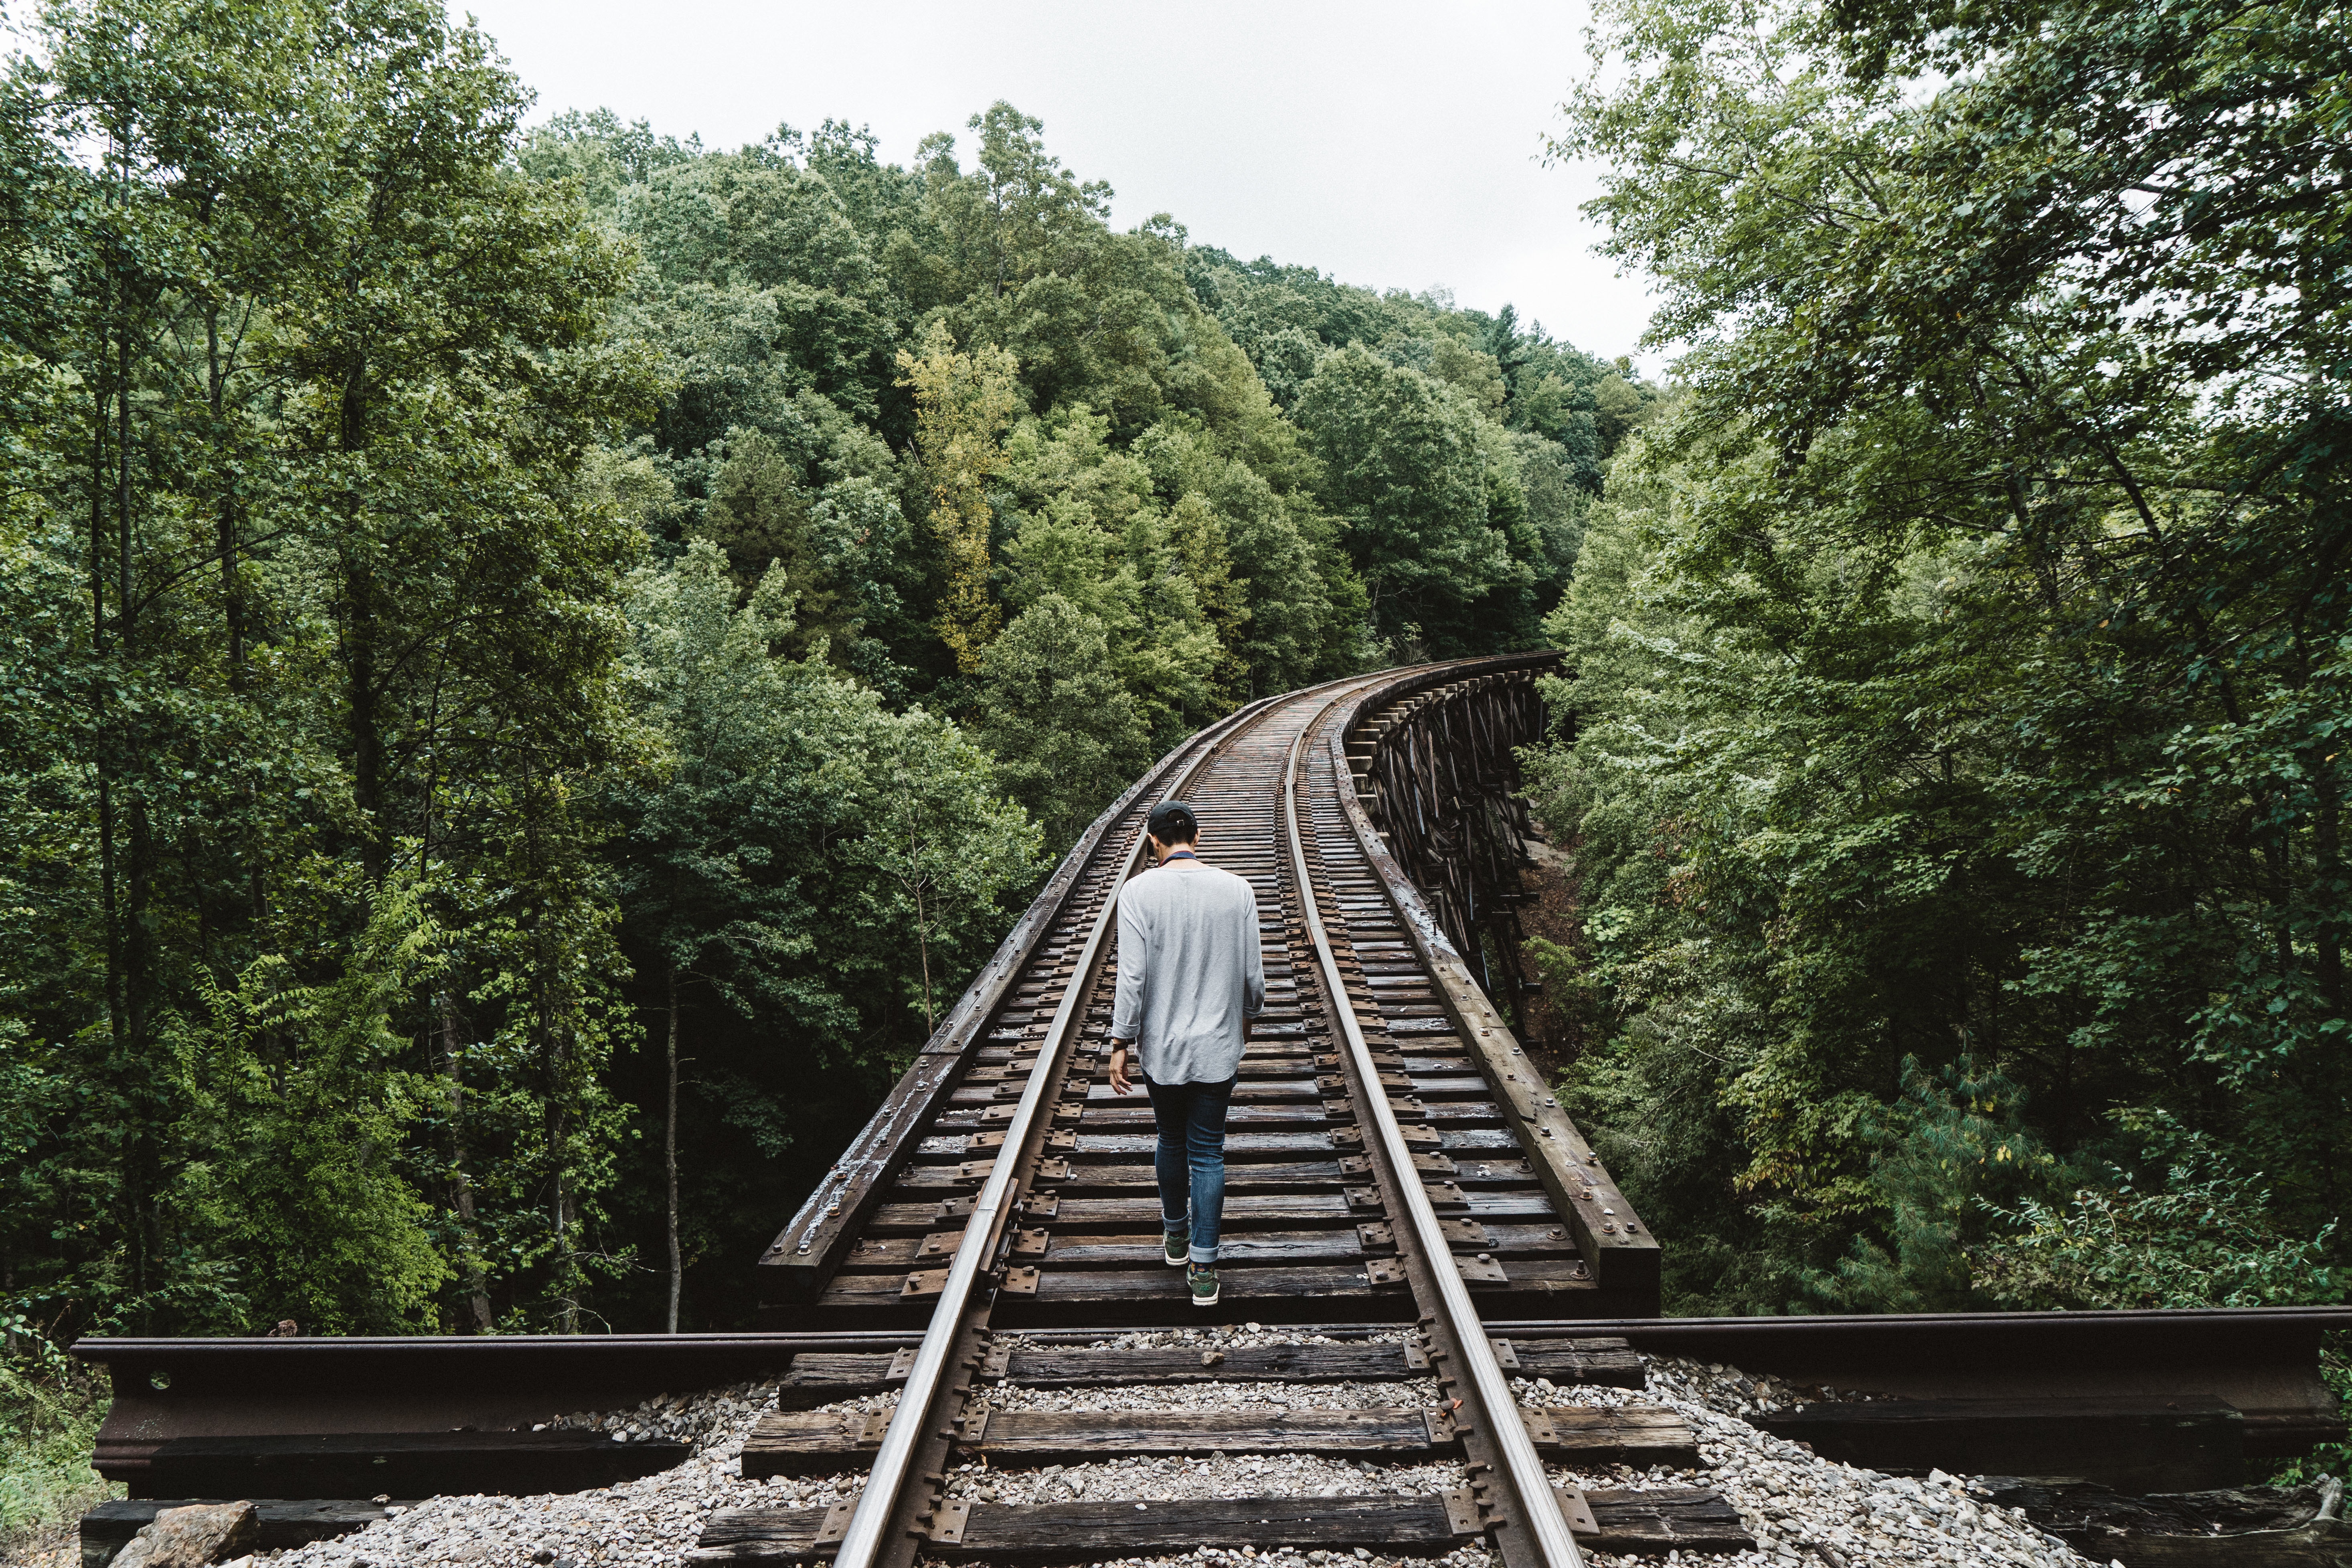
man, forest, walking, track, train track, train, transport, vehicle, funicular, rail transport, rolling stock, nonbuilding structure